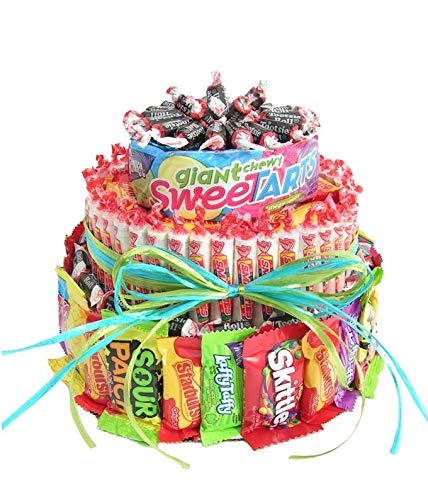
Item Name: From You Flowers - The Ultimate Candy Birthday Cake
Bullet Point 1: Includes: Variety of Candy as shown in photo (Skittles, Laffy Taffy, Starburst, Sour Patch, Smarties, Sweetarts, Tootsie Rolls, etc.), Cake Design + Decorative Bow
Bullet Point 2: For maximum freshness, all orders are delivered directly to your recipient's doorstep. Arrival date can be confirmed during checkout.
Bullet Point 3: Packed to order gift delivery. Packaged in a gift box.
Bullet Point 4: Send Happiness. Let us help you send happiness to loved ones with our extensive gifting selections.
Bullet Point 5: To include a personalized message, check the box labeled 'This is a gift' in your cart or at checkout.
Product Description: The Ultimate Candy Birthday Cake is an amazing gift. A cake shaped candy gift will be delivered to that special someone on their special day. All their favorites like starburst, sweet tarts and skittles are used in creating this beautiful and unique gift. Send them a gift that is sure to delight and not be soon forgotten! Details: &bull; Cake Design &bull; Variety of Candy &bull; Decorative Bow
Value: 1.0
Unit: Count

Price: 99.97